Kamala Harris

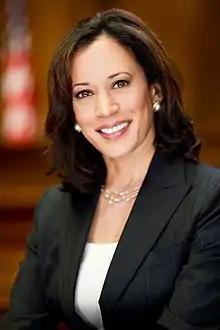
Harris's official attorney general portrait, 2010

In 2002, Harris ran for district attorney of San Francisco, running a "forceful" campaign and differentiating herself from Hallinan by attacking his performance. Harris won the election with 56% of the vote, becoming the first person of color elected district attorney of San Francisco. She ran unopposed for a second term in 2007.